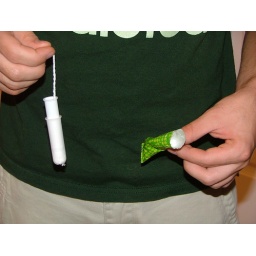
My new car seats came...and this was in the back